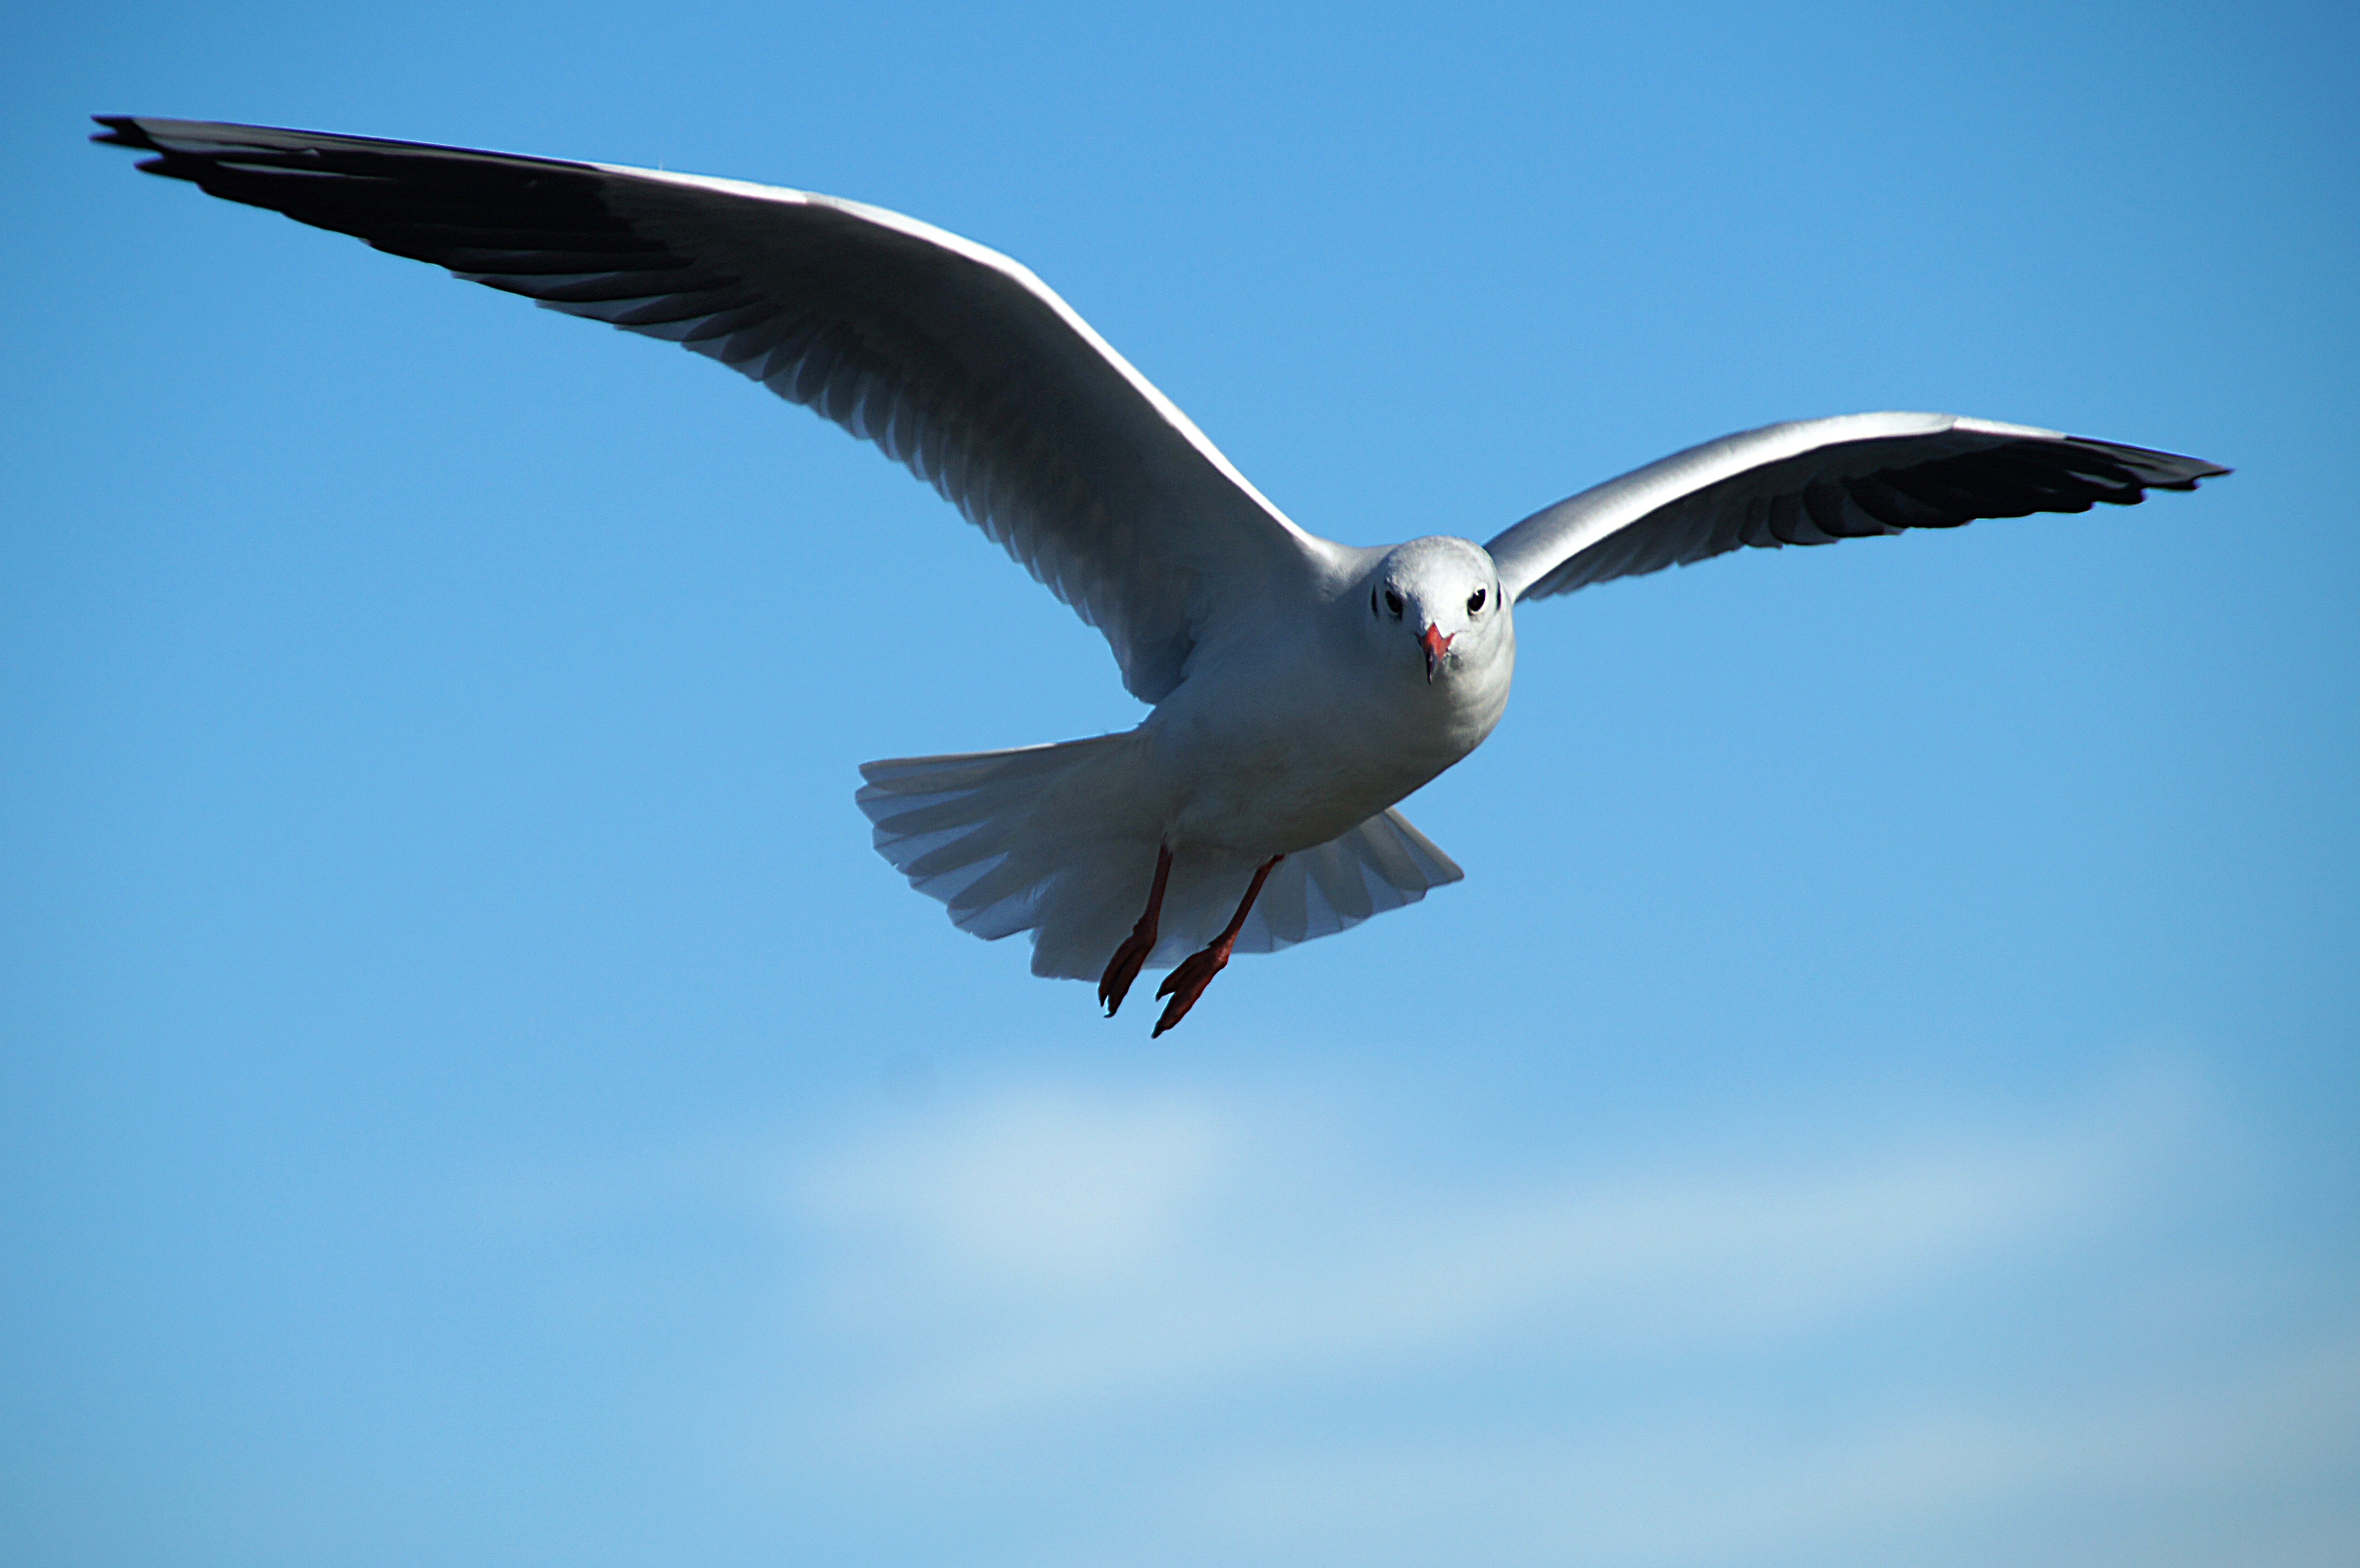
bird, wing, seabird, gull, beak, flight, vertebrate, tern, bird flight, charadriiformes